Alexey Retinsky

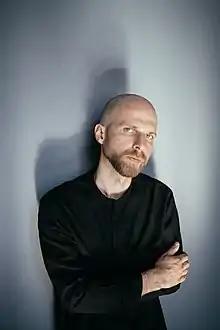
Alexey Retinsky, 2020

Alexey Retinsky (ukr. Oleksii Retynskii) was born on 14 November 1986 in Simferopol, Crimea. He is an Austrian composer and artist of Russian-Ukrainian origin.